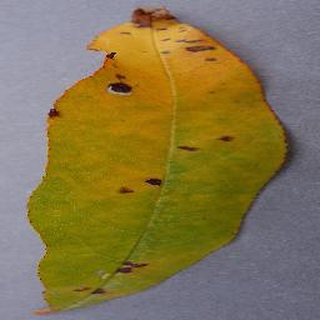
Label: peach_bacterial_spot